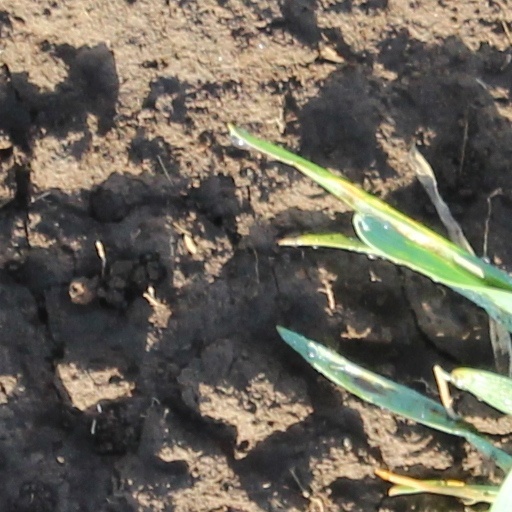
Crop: wheat